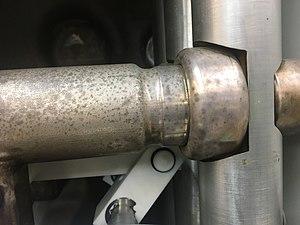
Sectionneur fermé 63 kV de grande puissance
Le sectionneur est un appareil électromécanique permettant de séparer, de façon mécanique, un circuit électrique et son alimentation, tout en assurant physiquement une distance de sectionnement satisfaisante électriquement. L'objectif peut être d'assurer la sécurité des personnes travaillant sur la partie isolée du réseau électrique ou bien d'éliminer une partie du réseau en dysfonctionnement pour pouvoir en utiliser les autres parties.